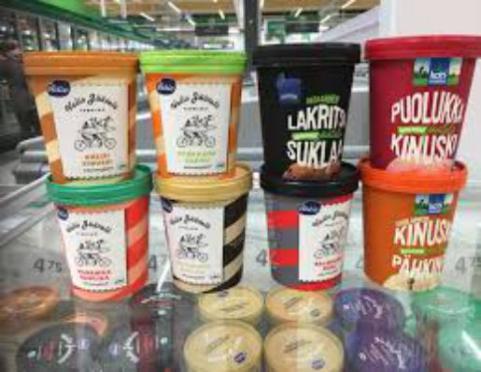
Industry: Food